Rescue 807 crashes

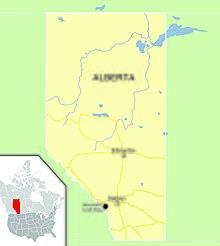
Map of Alberta, Canada depicting the location of the Rescue 807 crashes in relation to the major cities.

A Cessna 182-R (some sources say Cessna 185) piloted by Ken Wolff was transporting Orval Pall, a wildlife biologist, over the Kananaskis Country, part of the Rocky Mountains on 6 June 1986 as part of a project monitoring bighorn sheep. Nearby Calgary had been chosen to host the 1988 Winter Olympics and efforts were under way to track the Games' impact on Mount Allan (Nakiska). The plane crashed on a forested slope of Mount Kidd and was difficult to find due to being broken into pieces and scattered beneath the canopy. The pilot's friends began searching within hours of the plane's disappearance.